The Lion (film)

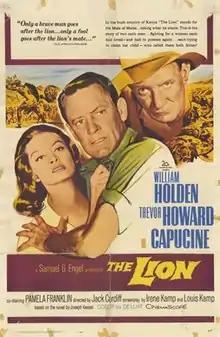

The Lion is a 1962 British adventure film in CinemaScope directed by Jack Cardiff, starring William Holden and Trevor Howard. Filmed on location in Kenya and Uganda and on a property in Kenya co-owned by Holden, the Mount Kenya Safari Club.